Answer in natural language. Considering the relative positions, where is Doorway (highlighted by a red box) with respect to beautiful wall painting (highlighted by a blue box)? Choose between the following options: left or right
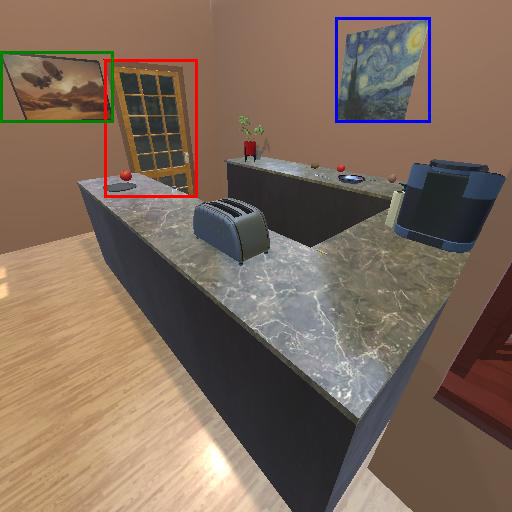
<answer>left</answer>